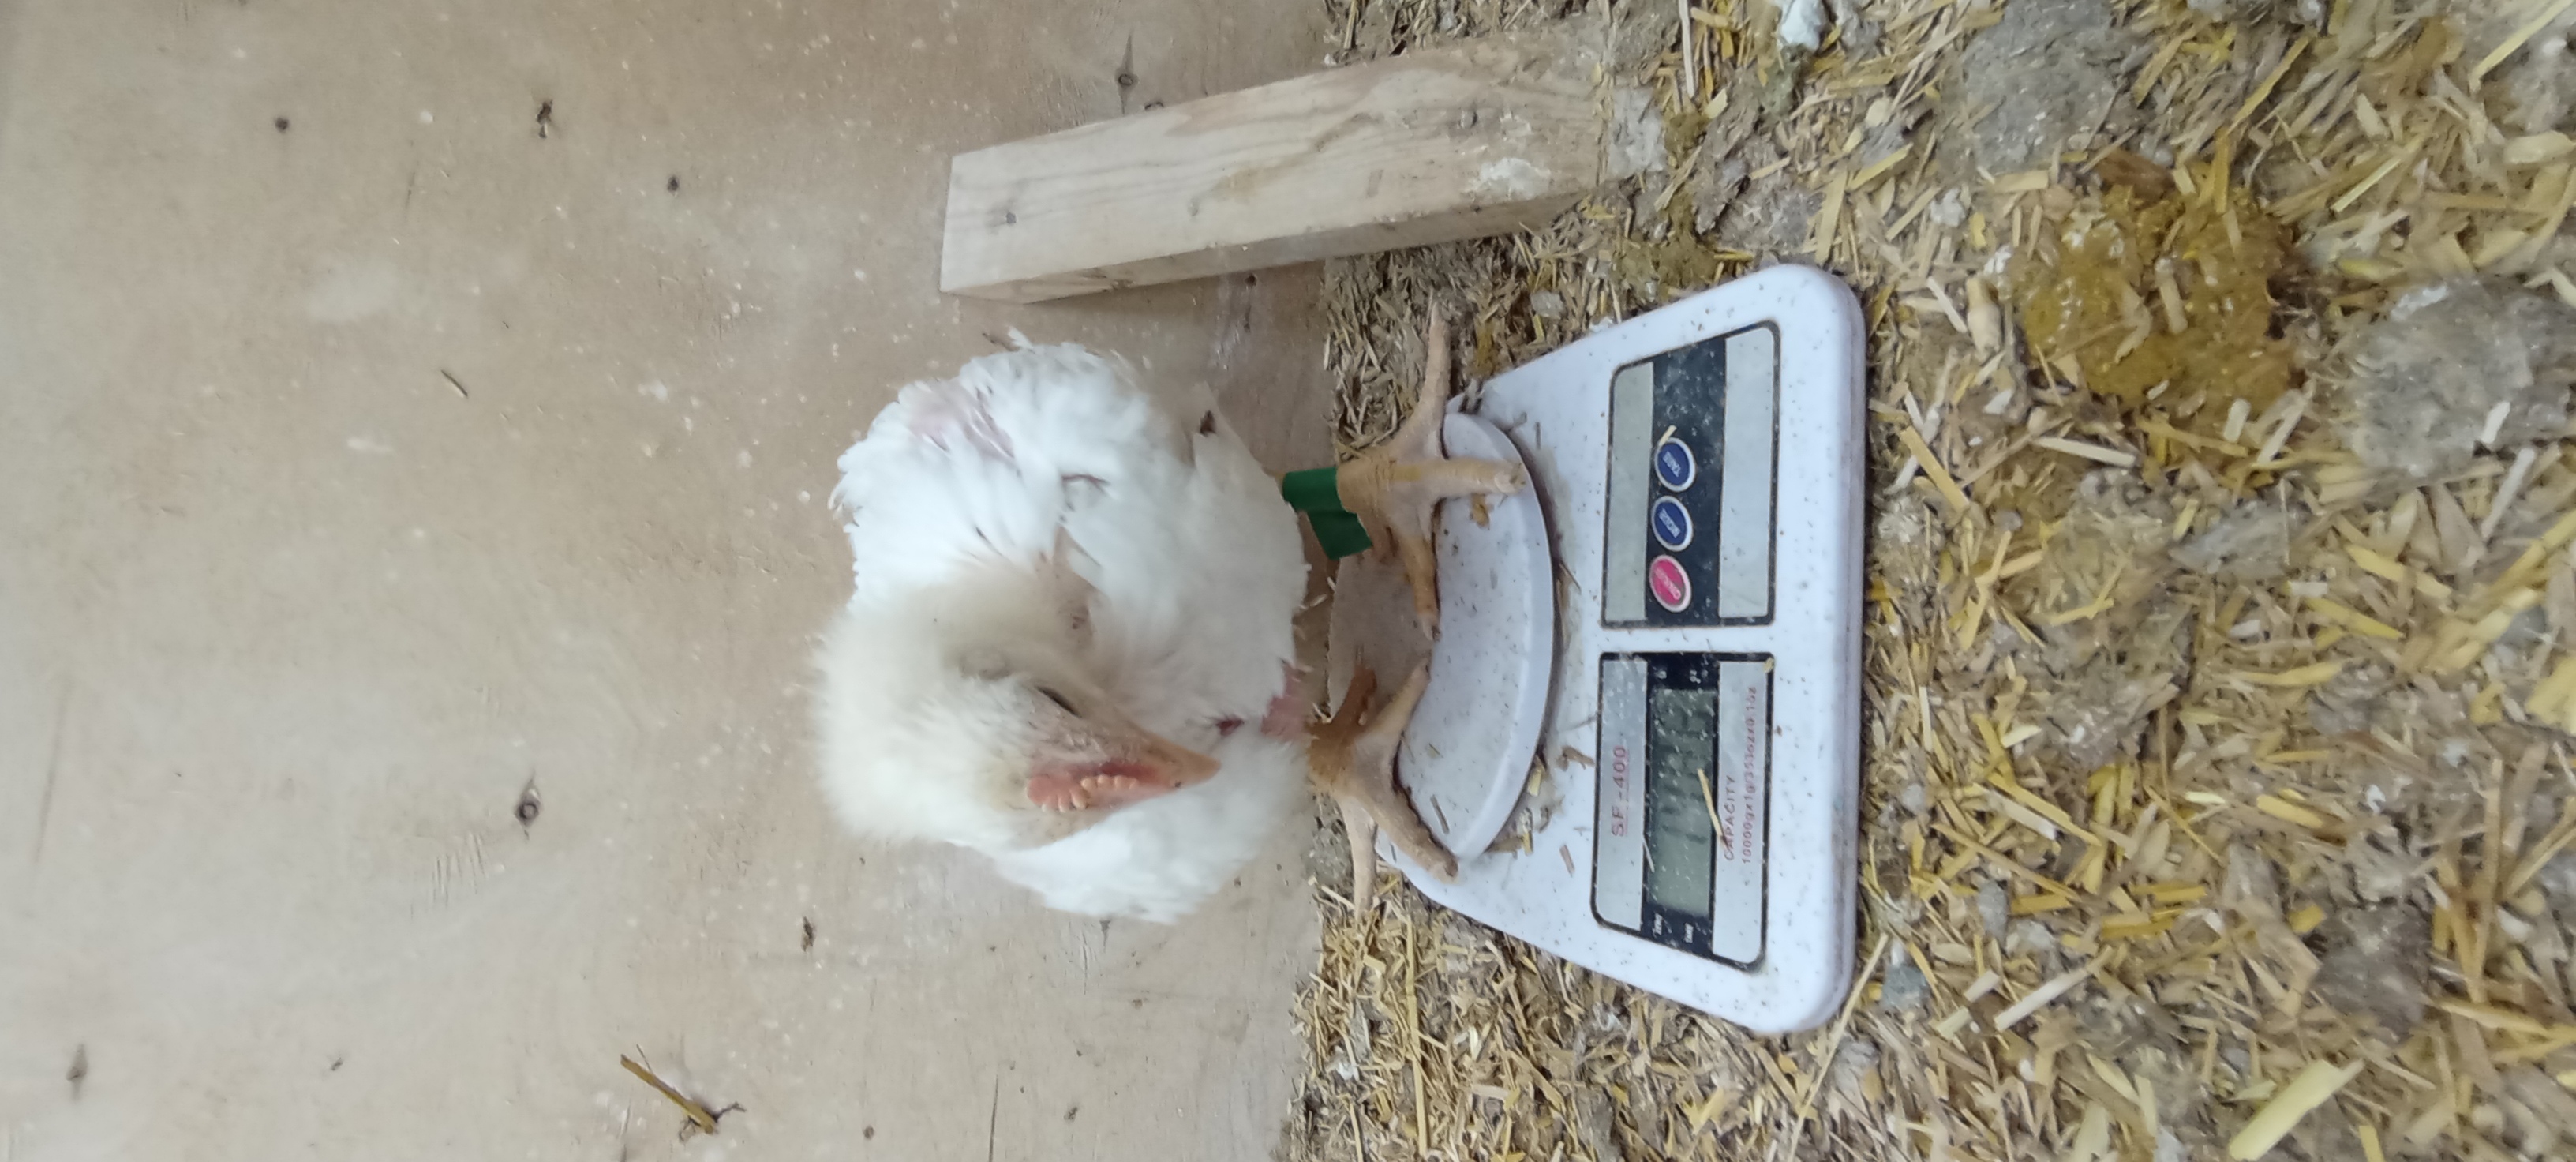
Weight: 1480 g